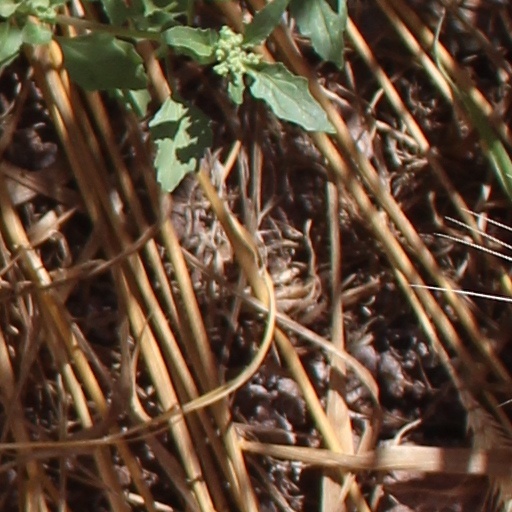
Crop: wheat